Dehumanization

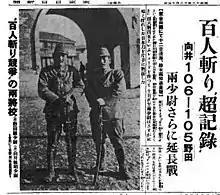
Two Imperial Japanese Army officers in occupied China who competed to see who could kill one hundred Chinese people with a sword first during the Nanjing Massacre

Animalistic and mechanistic dehumanization are further distinguished based on their distinct psychological underpinnings, which influence the contexts in which dehumanization occurs and the forms of harm it may motivate. Also, the distinction between animalistic and mechanistic dehumanization lies not only in their content but also in the typical contexts of application. Animalistic dehumanization is primarily observed on intergroup dynamics, where individuals or groups are seen as lacking culture, civility, or rationality, traits thought to separate humans from animals. In contrast, mechanistic dehumanization tends to occur in interpersonal settings, where people are perceived as lacking emotionality, warmth, and other qualities associated with lived beings, akin to robots and machines. Although animalistic and mechanistic dehumanization are often presented as distinct dimensions, they are not mutually exclusive; in some cases, individuals or groups may be denied traits associated with both.